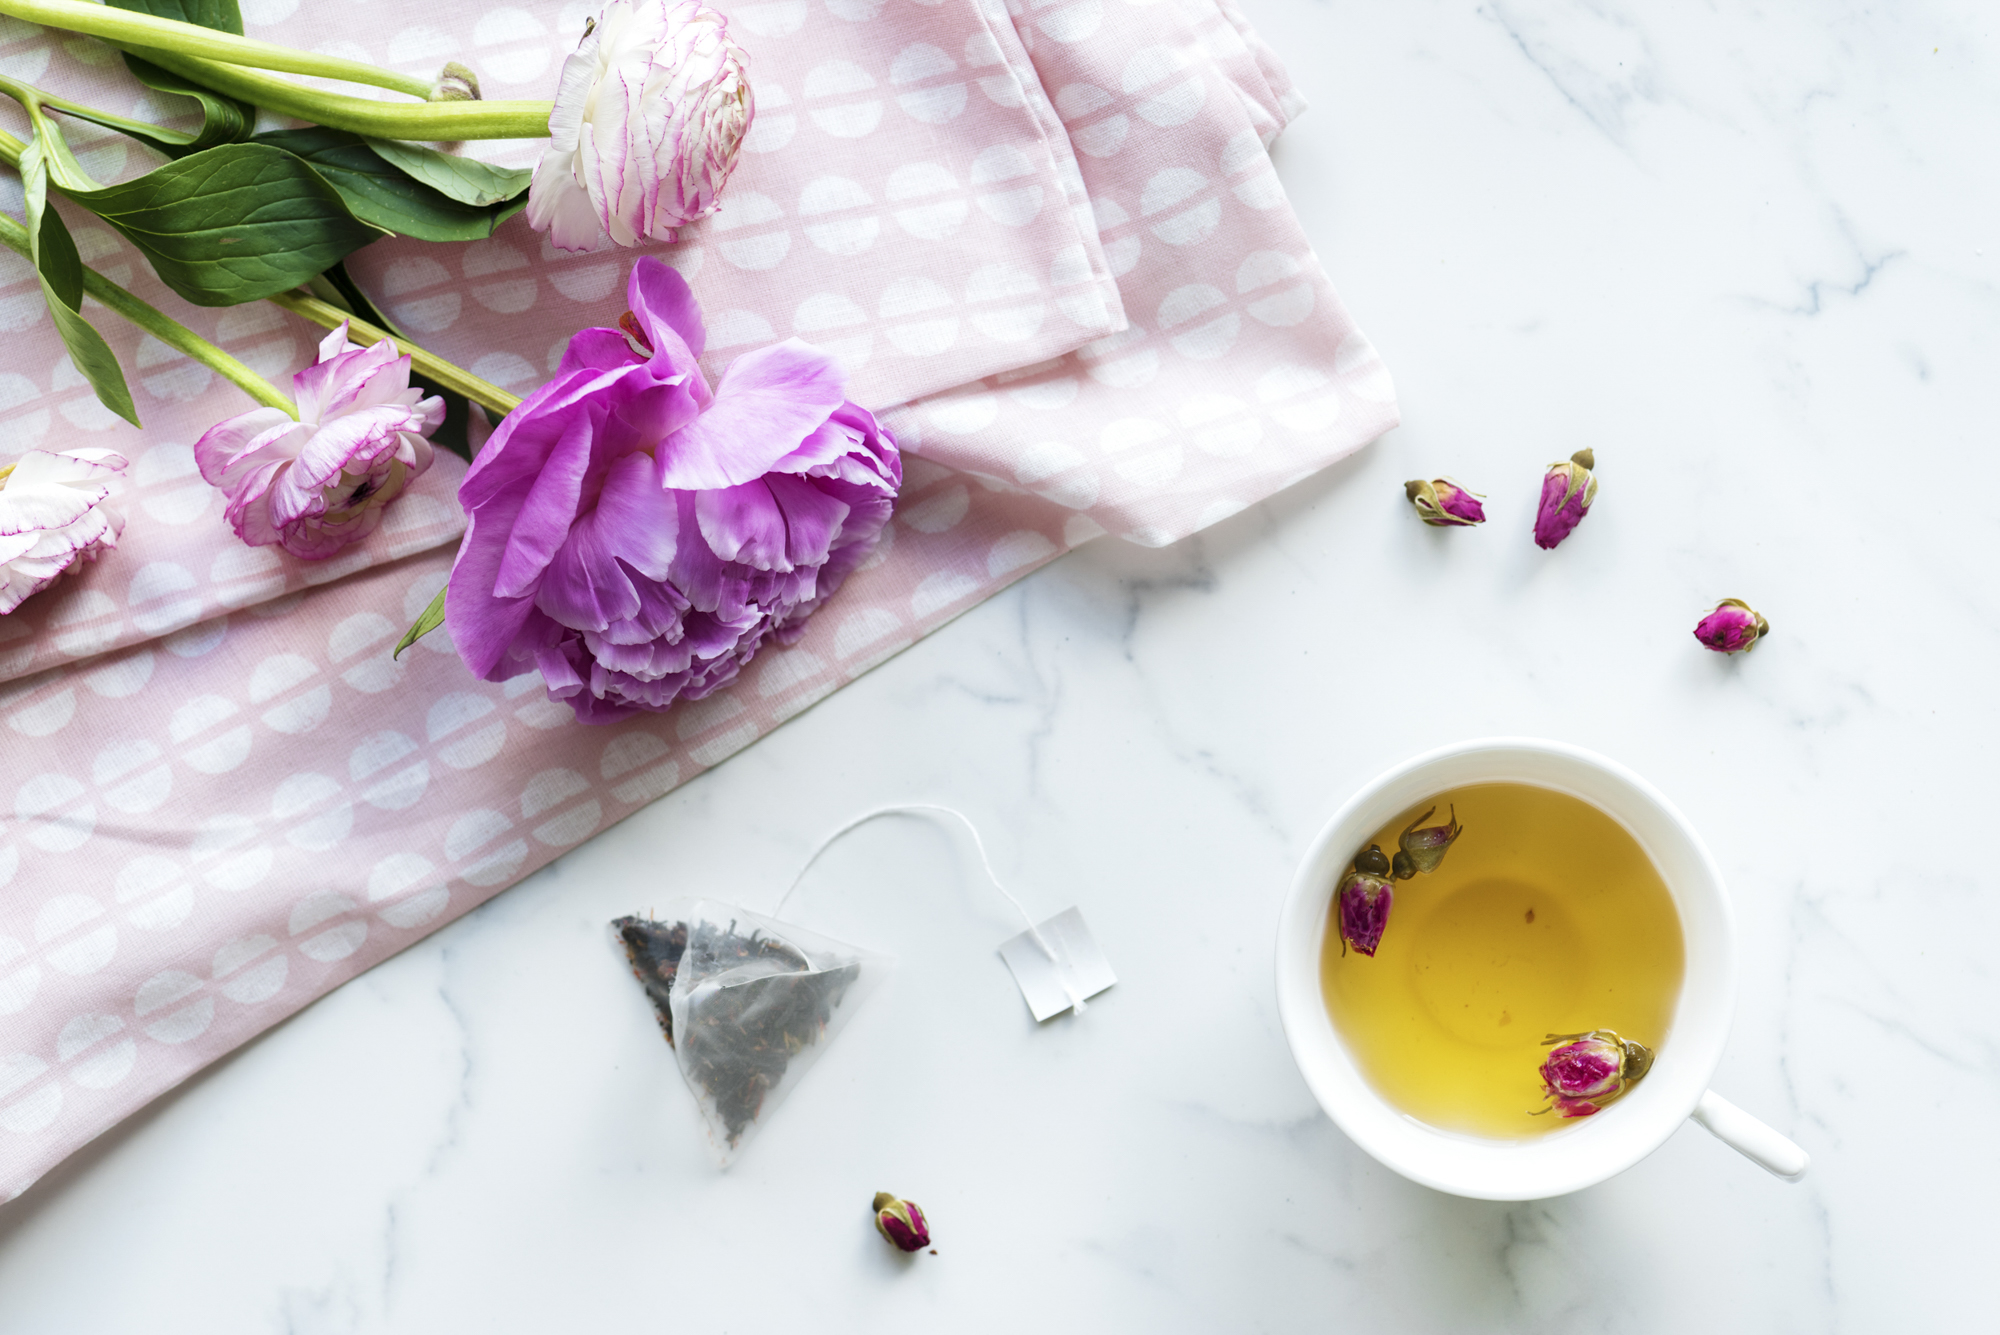
aerial, background, beverage, break, brew, cafe, clean, copy space, cup, daily, design space, dried, drink, enjoying, feminine, flat lay, flatlay, flower, flowers, girly, hot drink, lifestyle, marble, menu, morning, mug, nature, organic, plant, refreshing, refreshment, relax, rose bud, rose tea, routine, simple, table, tea, texture, wallpaper, petal, food